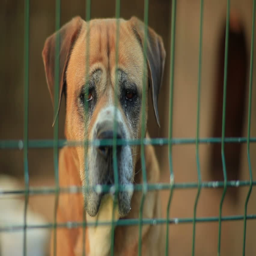
a dog sadly peers out of a cage